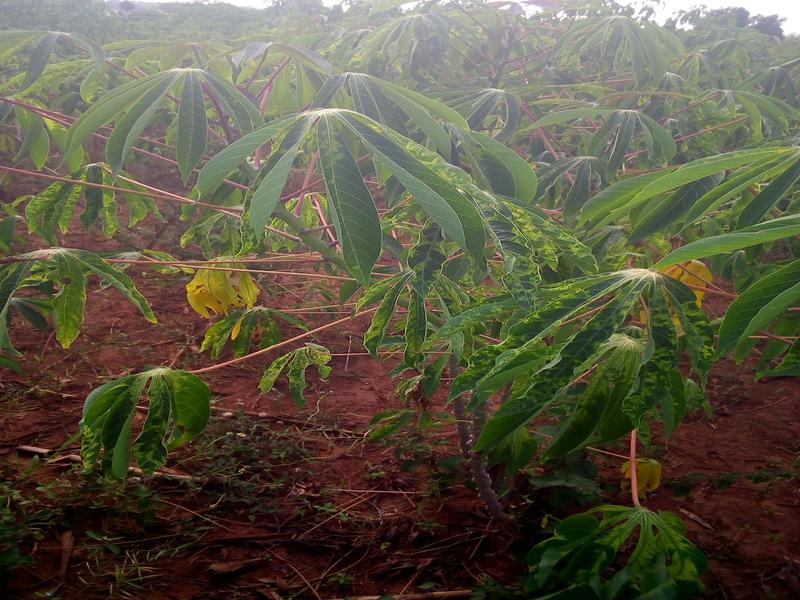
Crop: cassava
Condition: mosaic_disease